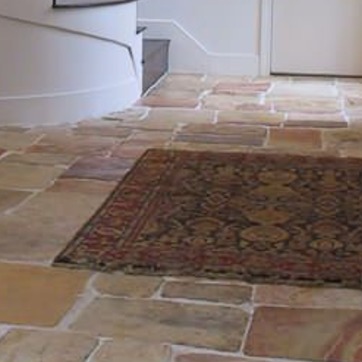
Material: carpet